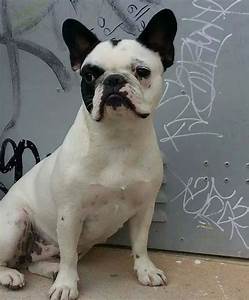
Label: dog